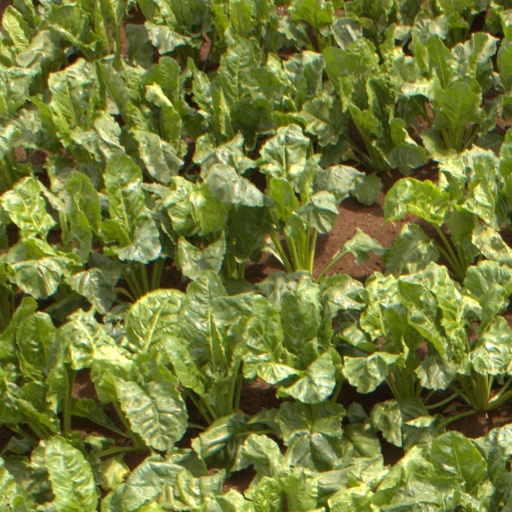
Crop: sugar beet